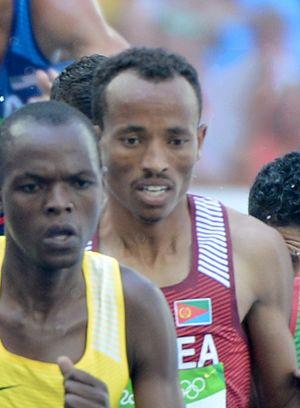
Yemane Haileselassie est un athlète érythréen, spécialiste du 3 000 mètres steeple.